Iron Curtain

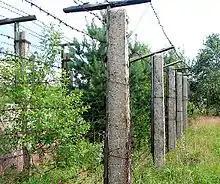
Remains of Iron Curtain in former Czechoslovakia at the Czech-German border

One of the conclusions of the Yalta Conference was that the western Allies would return all Soviet citizens who found themselves in their zones to the Soviet Union. This affected the liberated Soviet prisoners of war (branded as traitors), forced laborers, anti-Soviet collaborators with the Germans, and anti-communist refugees.